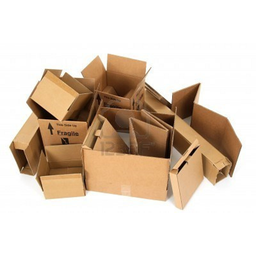
Label: cardboard